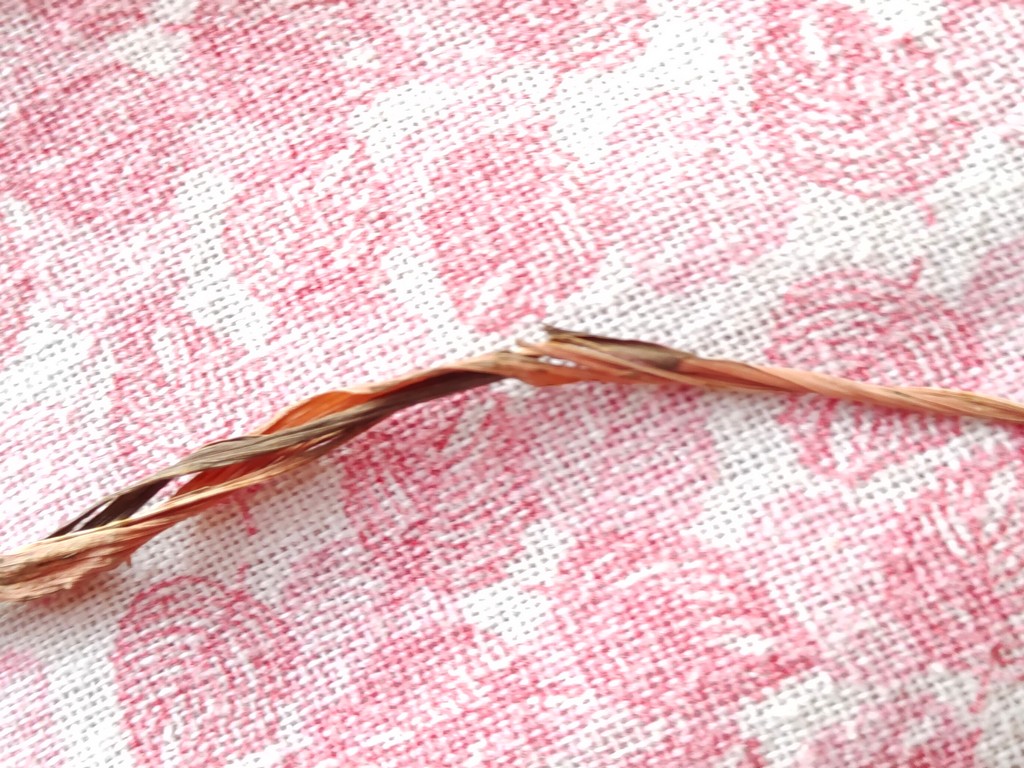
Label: Dried